David Gaunson

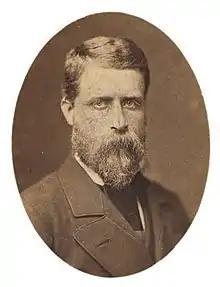

David Gaunson (19 January 1846 – 2 January 1909) was an Australian politician and criminal solicitor who conducted the defence of the infamous